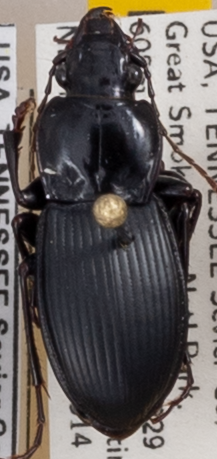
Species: Cyclotrachelus sigillatus
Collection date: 2021-09-14
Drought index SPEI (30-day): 1.442
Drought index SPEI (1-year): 1.28
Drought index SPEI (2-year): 2.09